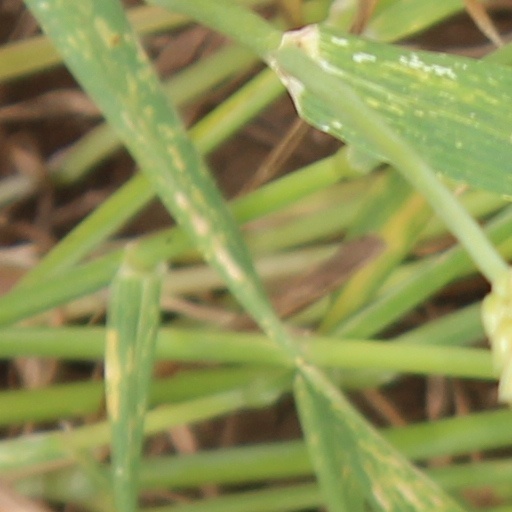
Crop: wheat